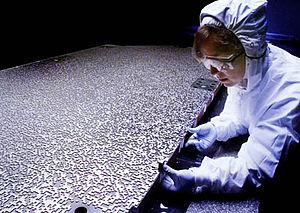
Un télescope à masque codé est un instrument scientifique embarqué dans des observatoires spatiaux pour obtenir la position et mesurer l'énergie de sources de rayons gamma ou rayons X durs.
Swift est un télescope spatial multi spectral développé par l'agence spatiale américaine, la NASA, avec des contributions importantes de l'Italie et du Royaume-Uni. Lancé en 2004 par un lanceur Delta 2, Swift a pour objectif d'identifier, localiser et observer les sursauts gamma. Cette mission du programme Explorer est pilotée par le Centre de vol spatial Goddard et son coût est d'environ 250 millions de dollars américains. L'université d'État de Pennsylvanie joue un rôle central dans la réalisation de l'instrumentation scientifique et héberge le centre de contrôle de mission du télescope spatial. La mission initiale doit durer deux ans mais la mission est prolongée à plusieurs reprises et Swift est toujours pleinement opérationnel en juin 2020.